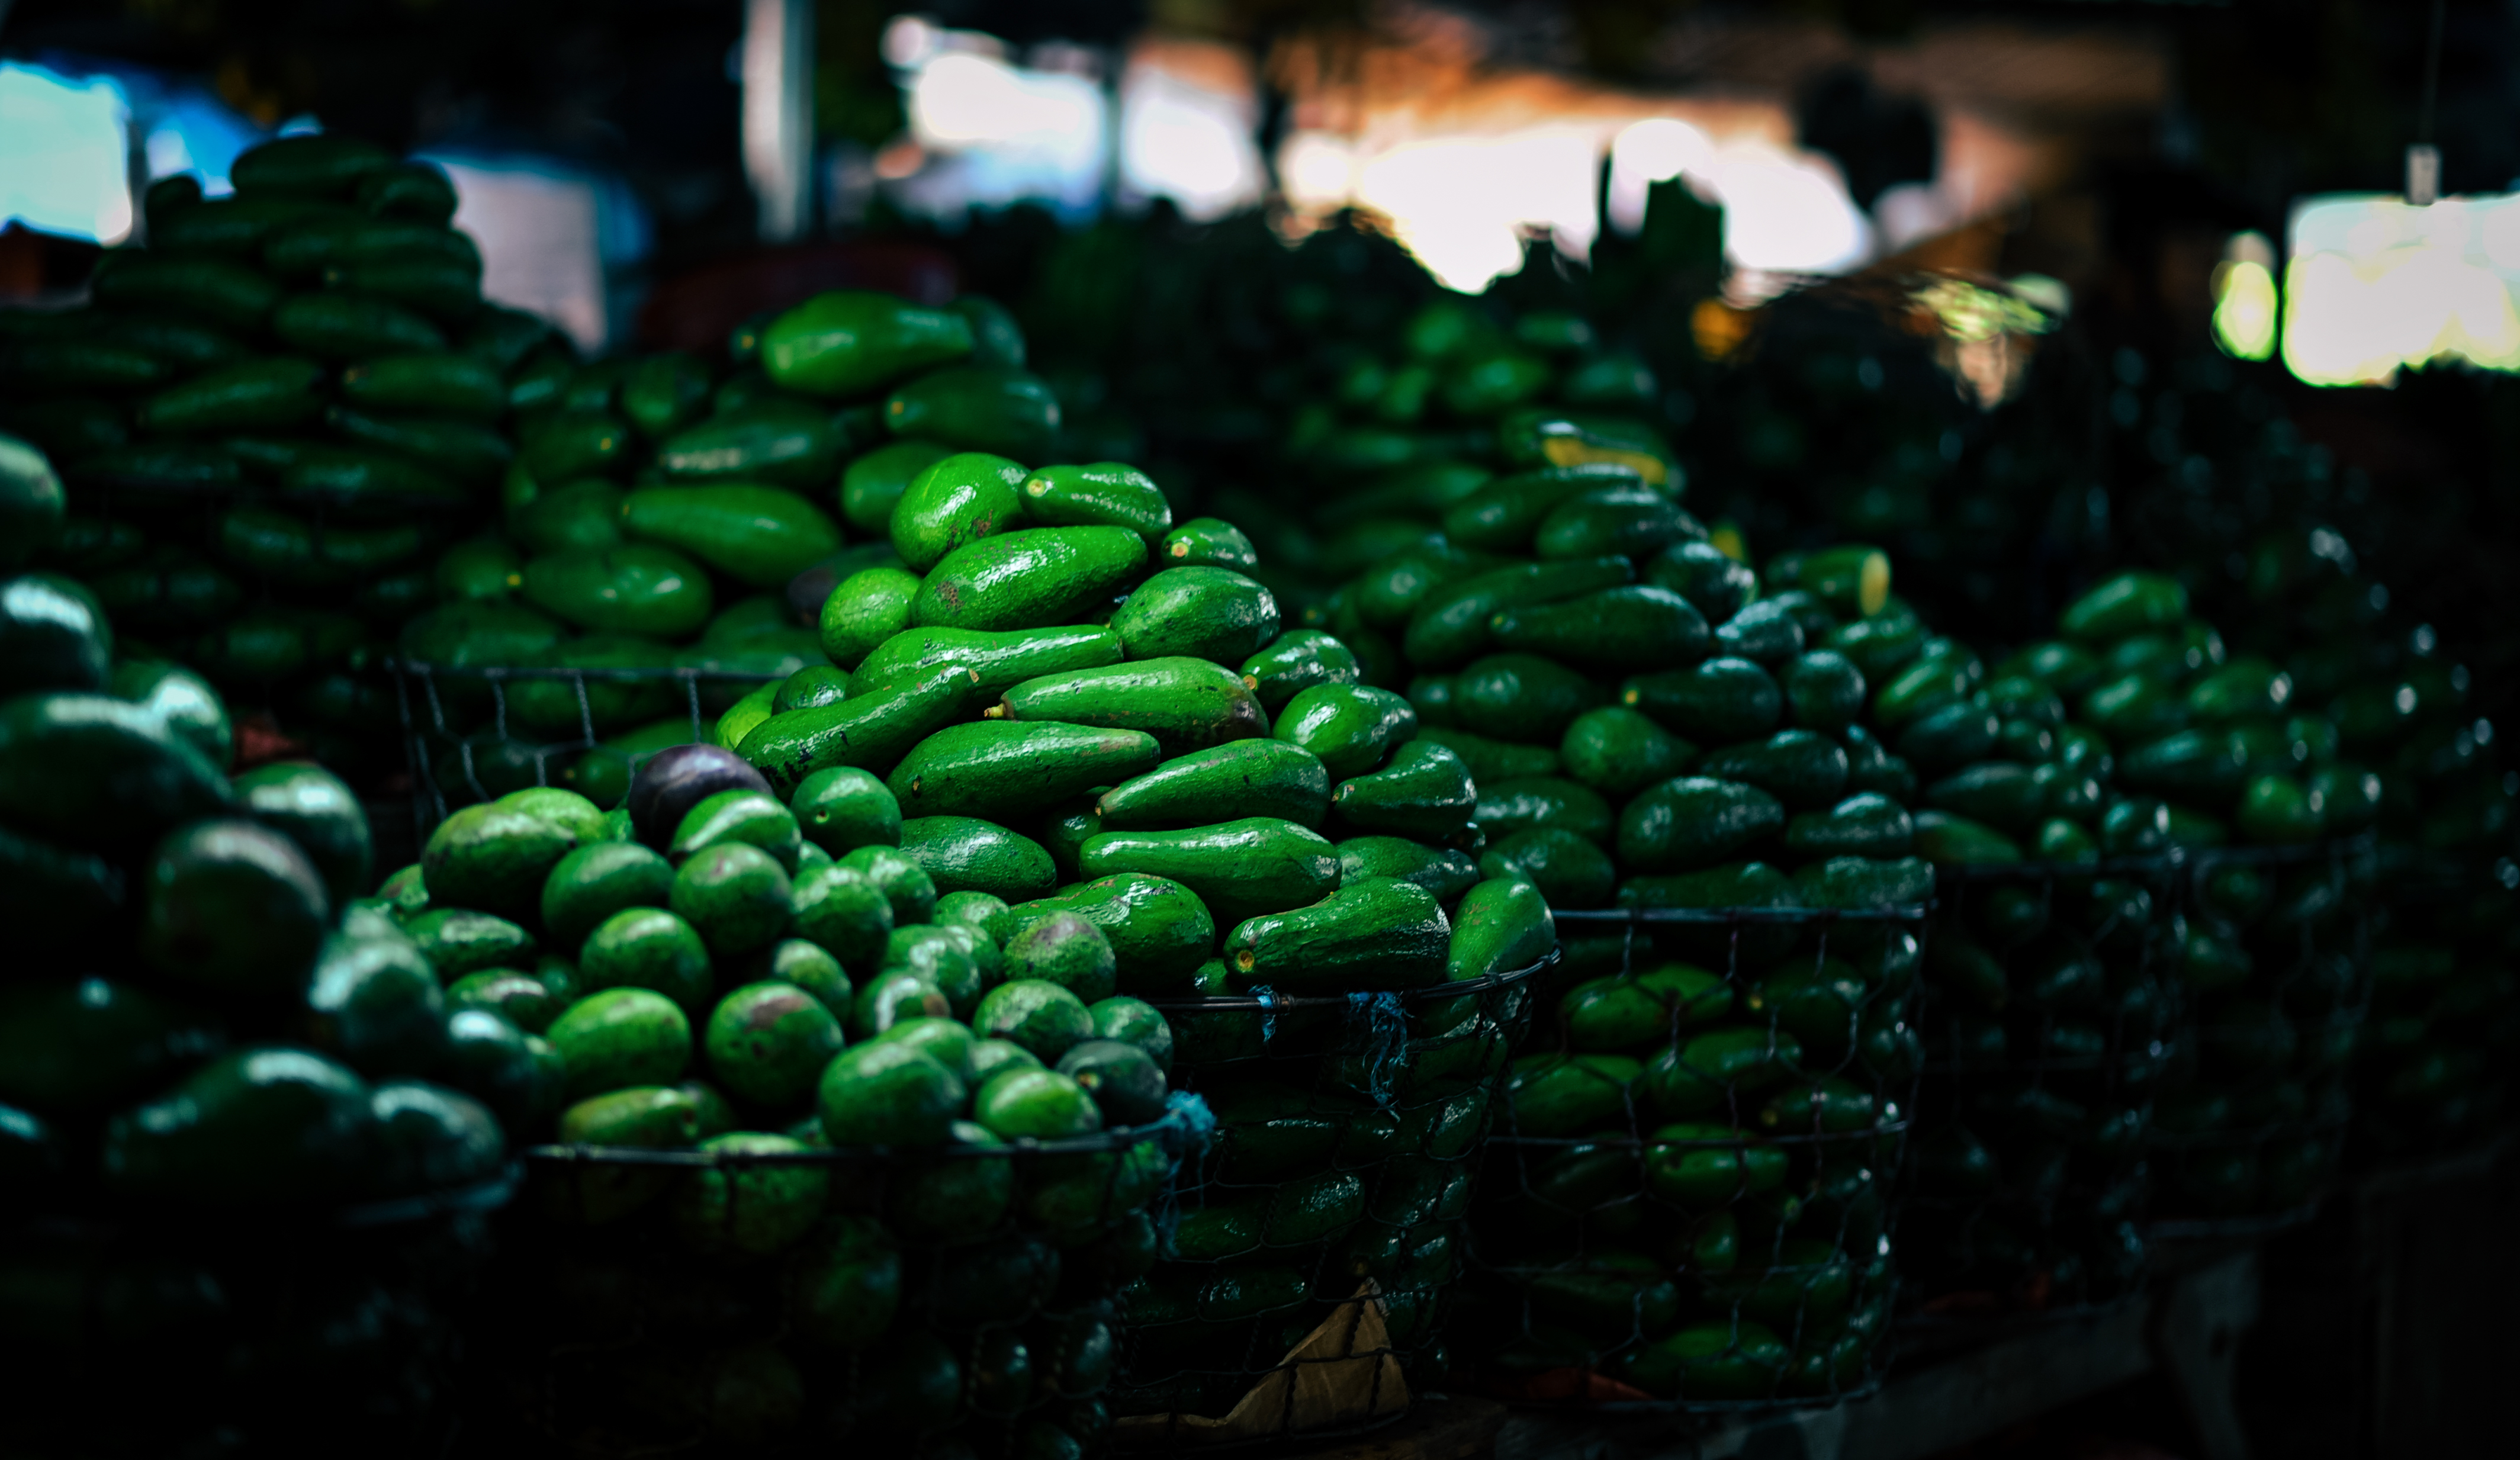
landscape, sky, earth, vintage, beauty, green, produce, night, darkness